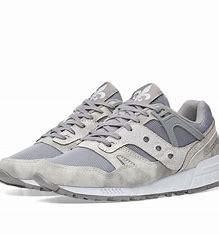
Brand: Saucony
Model: Grid SD